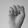
ASL letter: S